Duncanville (TV series)

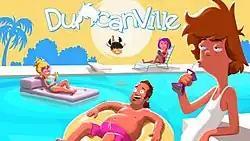
The main characters of "Duncanville" (Counterclockwise from left) Annie, Jack (below), Jing, Kimberly, Duncan

On August 17, 2017, it was reported that Fox had ordered a script and pilot presentation for an animated comedy developed by Amy Poehler and written by Poehler, Mike Scully, and Julie Scully.